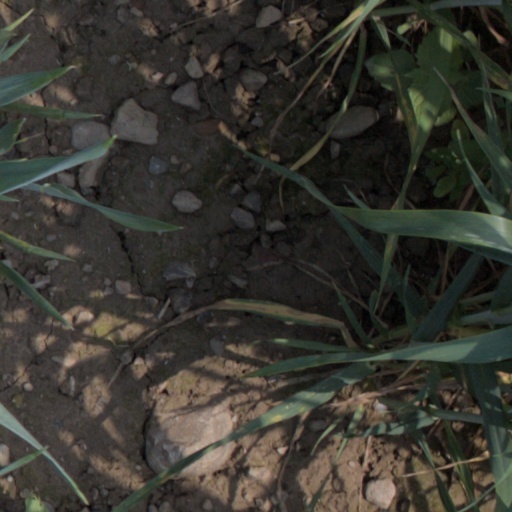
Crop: wheat